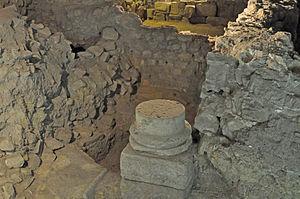
Base de colonne du troisième siècle, dans la crypte archéologique du parvis Notre-Dame.